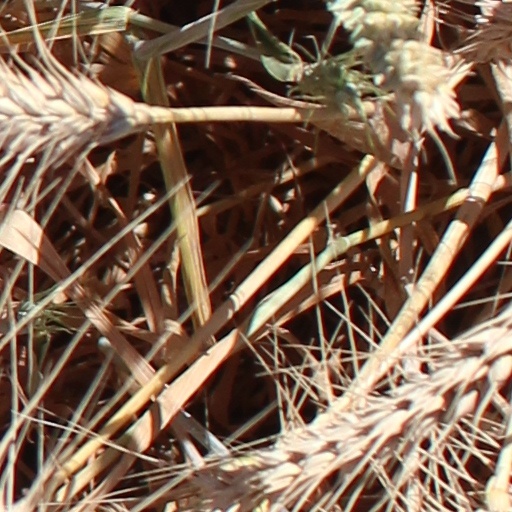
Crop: wheat